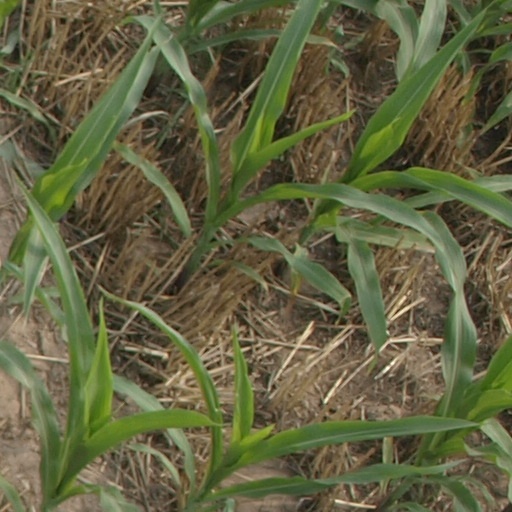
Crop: maize; corn